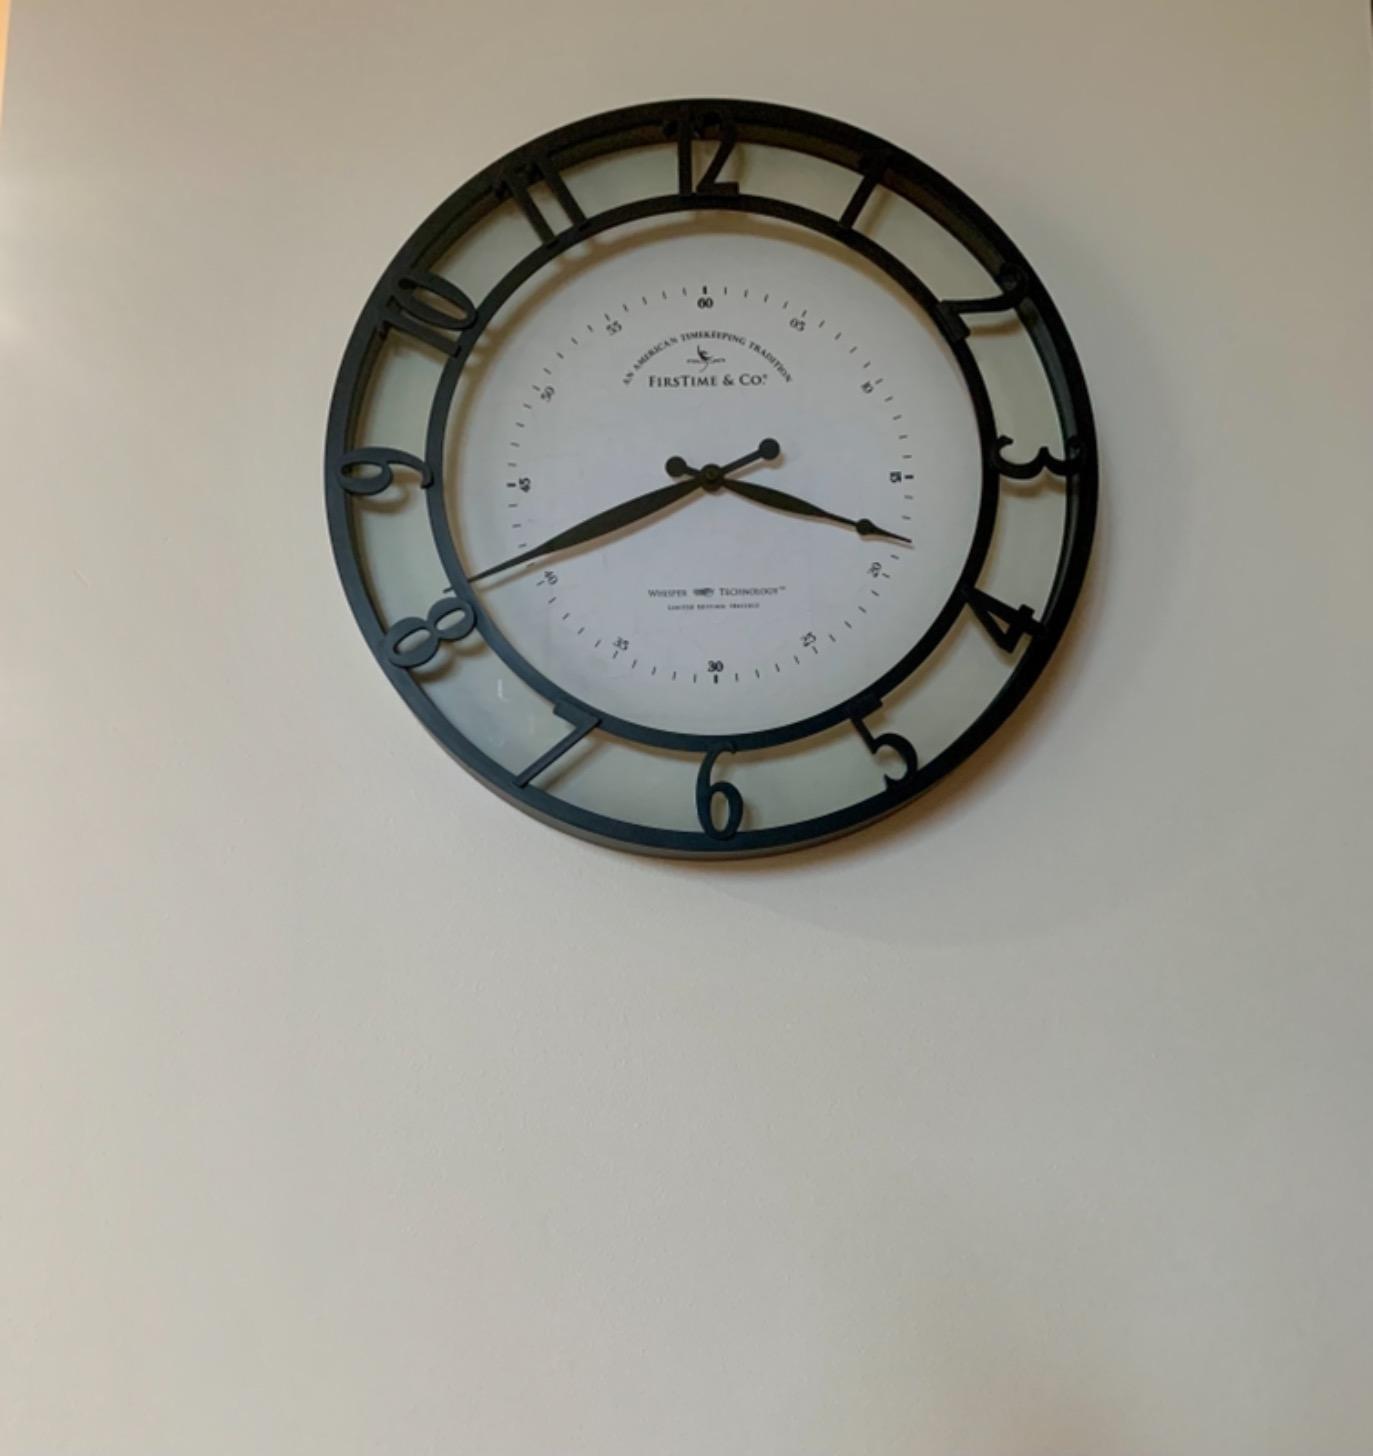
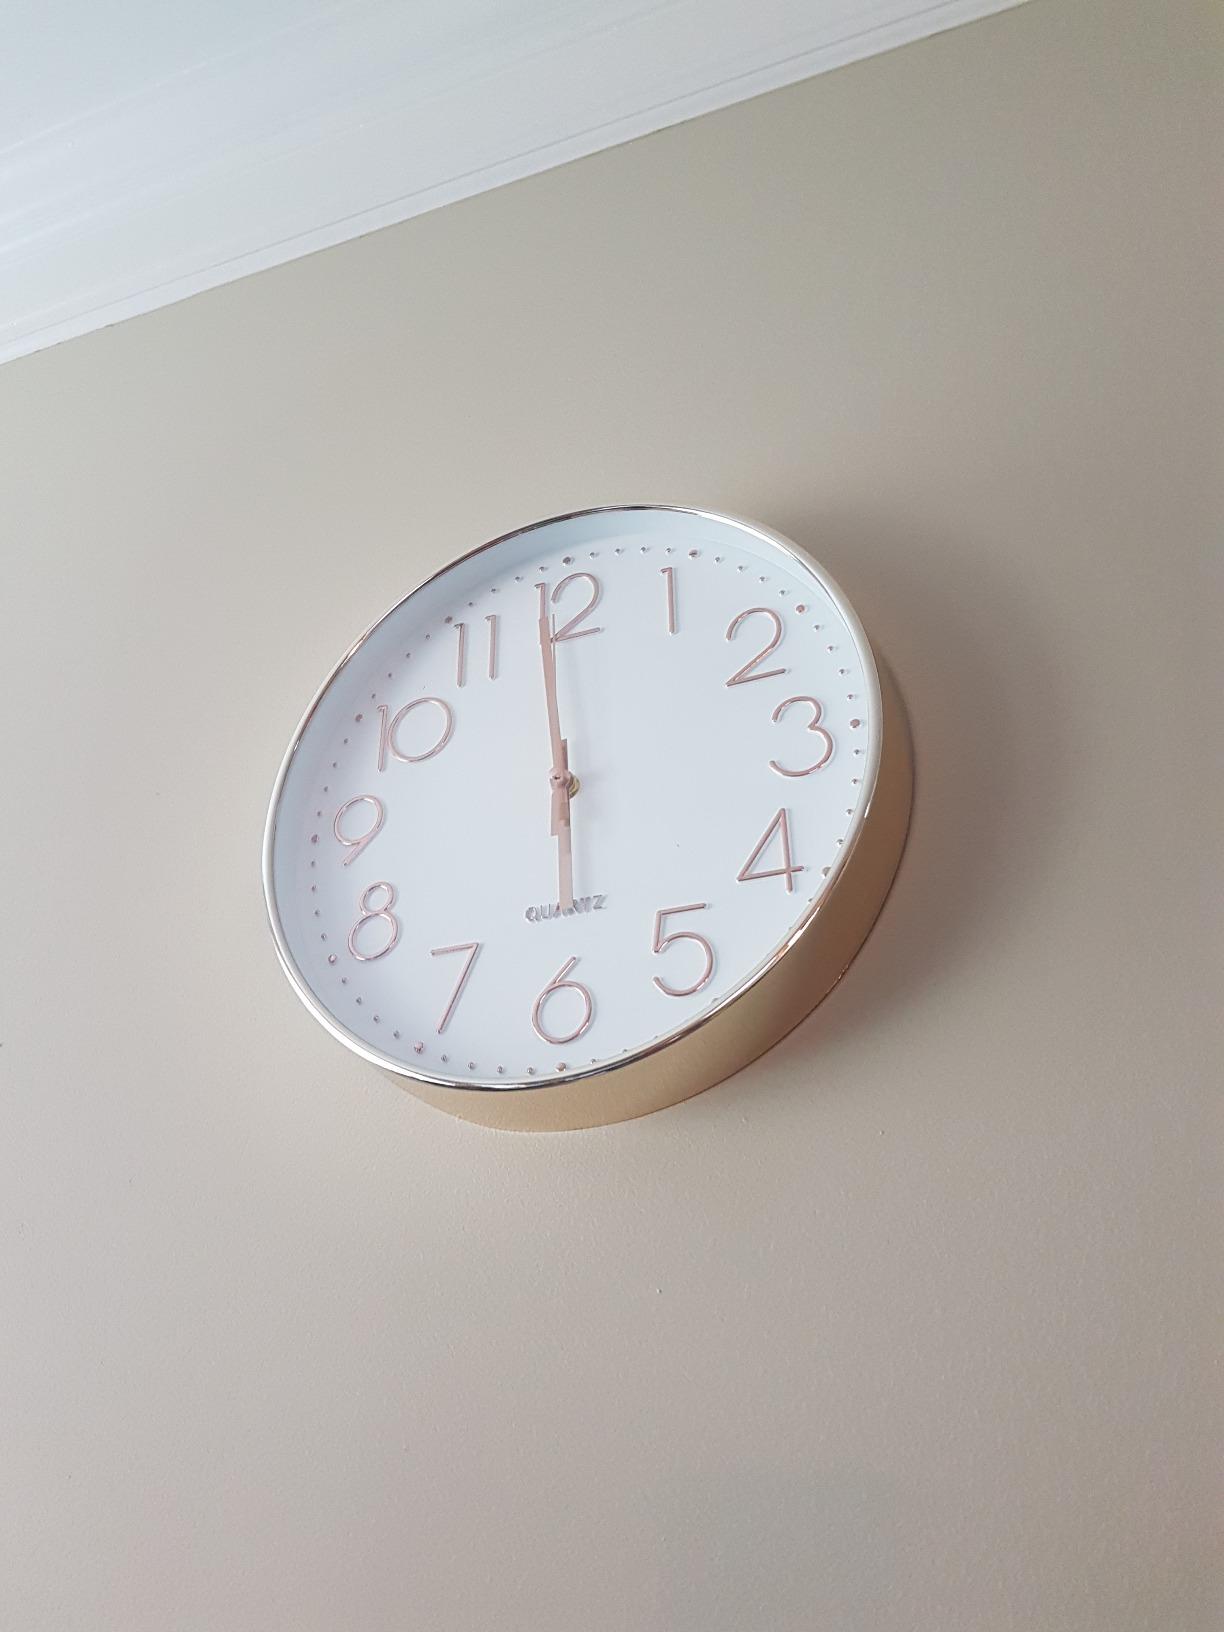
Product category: clock
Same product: no